War of Kings

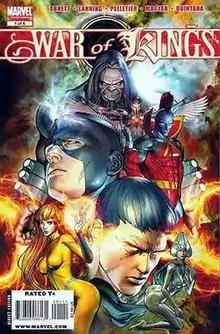

"War of Kings" is a comic book crossover storyline written by Dan Abnett and Andy Lanning, published by Marvel Comics, and set in Marvel's main shared universe. The six-issue limited series was published between March and August 2009.